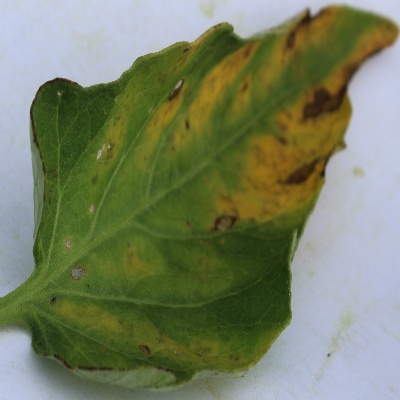
Crop: Tomato
Condition: verticulium wilt